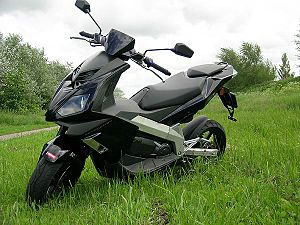
Scooter
En scooter
En scooter er en mindre knallert/motorcykel, med hjul på 10 til 16 tommer. Motoren sidder nær baghjulet, og er ofte næsten gemt bag skærmen. Stellets centralrør er ofte ført meget lavt, og giver let påstigning. Førerens ben vil under kørslen som regel hvile på en plade i modsætning til motorcyklens fodhvilere. Scootere er som regel udstyret med automatisk variabel transmission og med elstart. Scooterens storhedstid startede med italienske Vespa i 1950'erne hvorefter den døde næsten helt ud i løbet af 1960'erne, men blussede op igen sidst i 1990'erne, hvor de moderne scootere kom frem. En moderne scooter med 2-taktmotor blander selv benzin og olie fra hhv. benzin- og olietank i modsætning til en knallert, hvor benzin og olie skal blandes, før de kommes i samme tank. En scooter med 4-taktmotor fungerer derimod ligesom en bil, hvor der ikke kræves olie i benzinen, men smøreolie i bunden af motoren skal skiftes med jævne mellemrum.